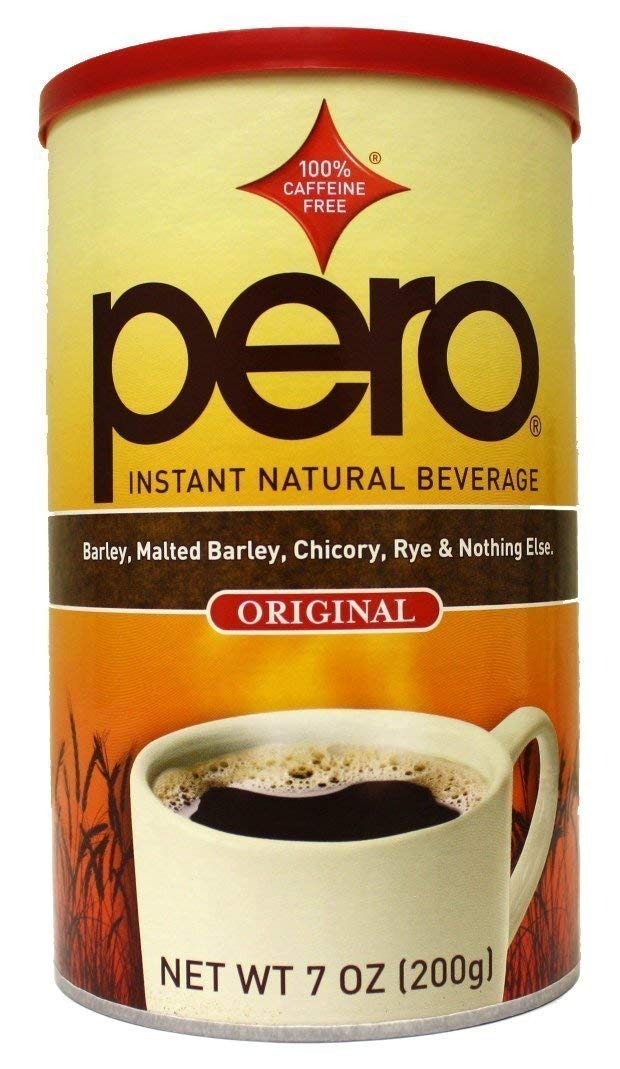
Item Name: Pero Instant Natural Beverage (Pack Of 3 ) - PACK OF 2
Product Description: PERO INSTANT COFFEE
Value: 42.0
Unit: Ounce

Price: 7.36